FAFSWAG

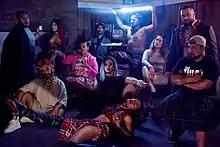
FAFSWAG Family Portrait 2016

FAFSWAG is an arts collective of Māori and Pacific LGBTQI+ artists and activists founded in Auckland, New Zealand in 2013. They explore and celebrate the unique identity of gender fluid Pacific people and LGBTQI+ communities in multi-disciplinary art forms. In 2020 FAFSWAG was awarded an Arts Laureate from the New Zealand Arts Foundation, and they also represented New Zealand at the Biennale of Sydney.